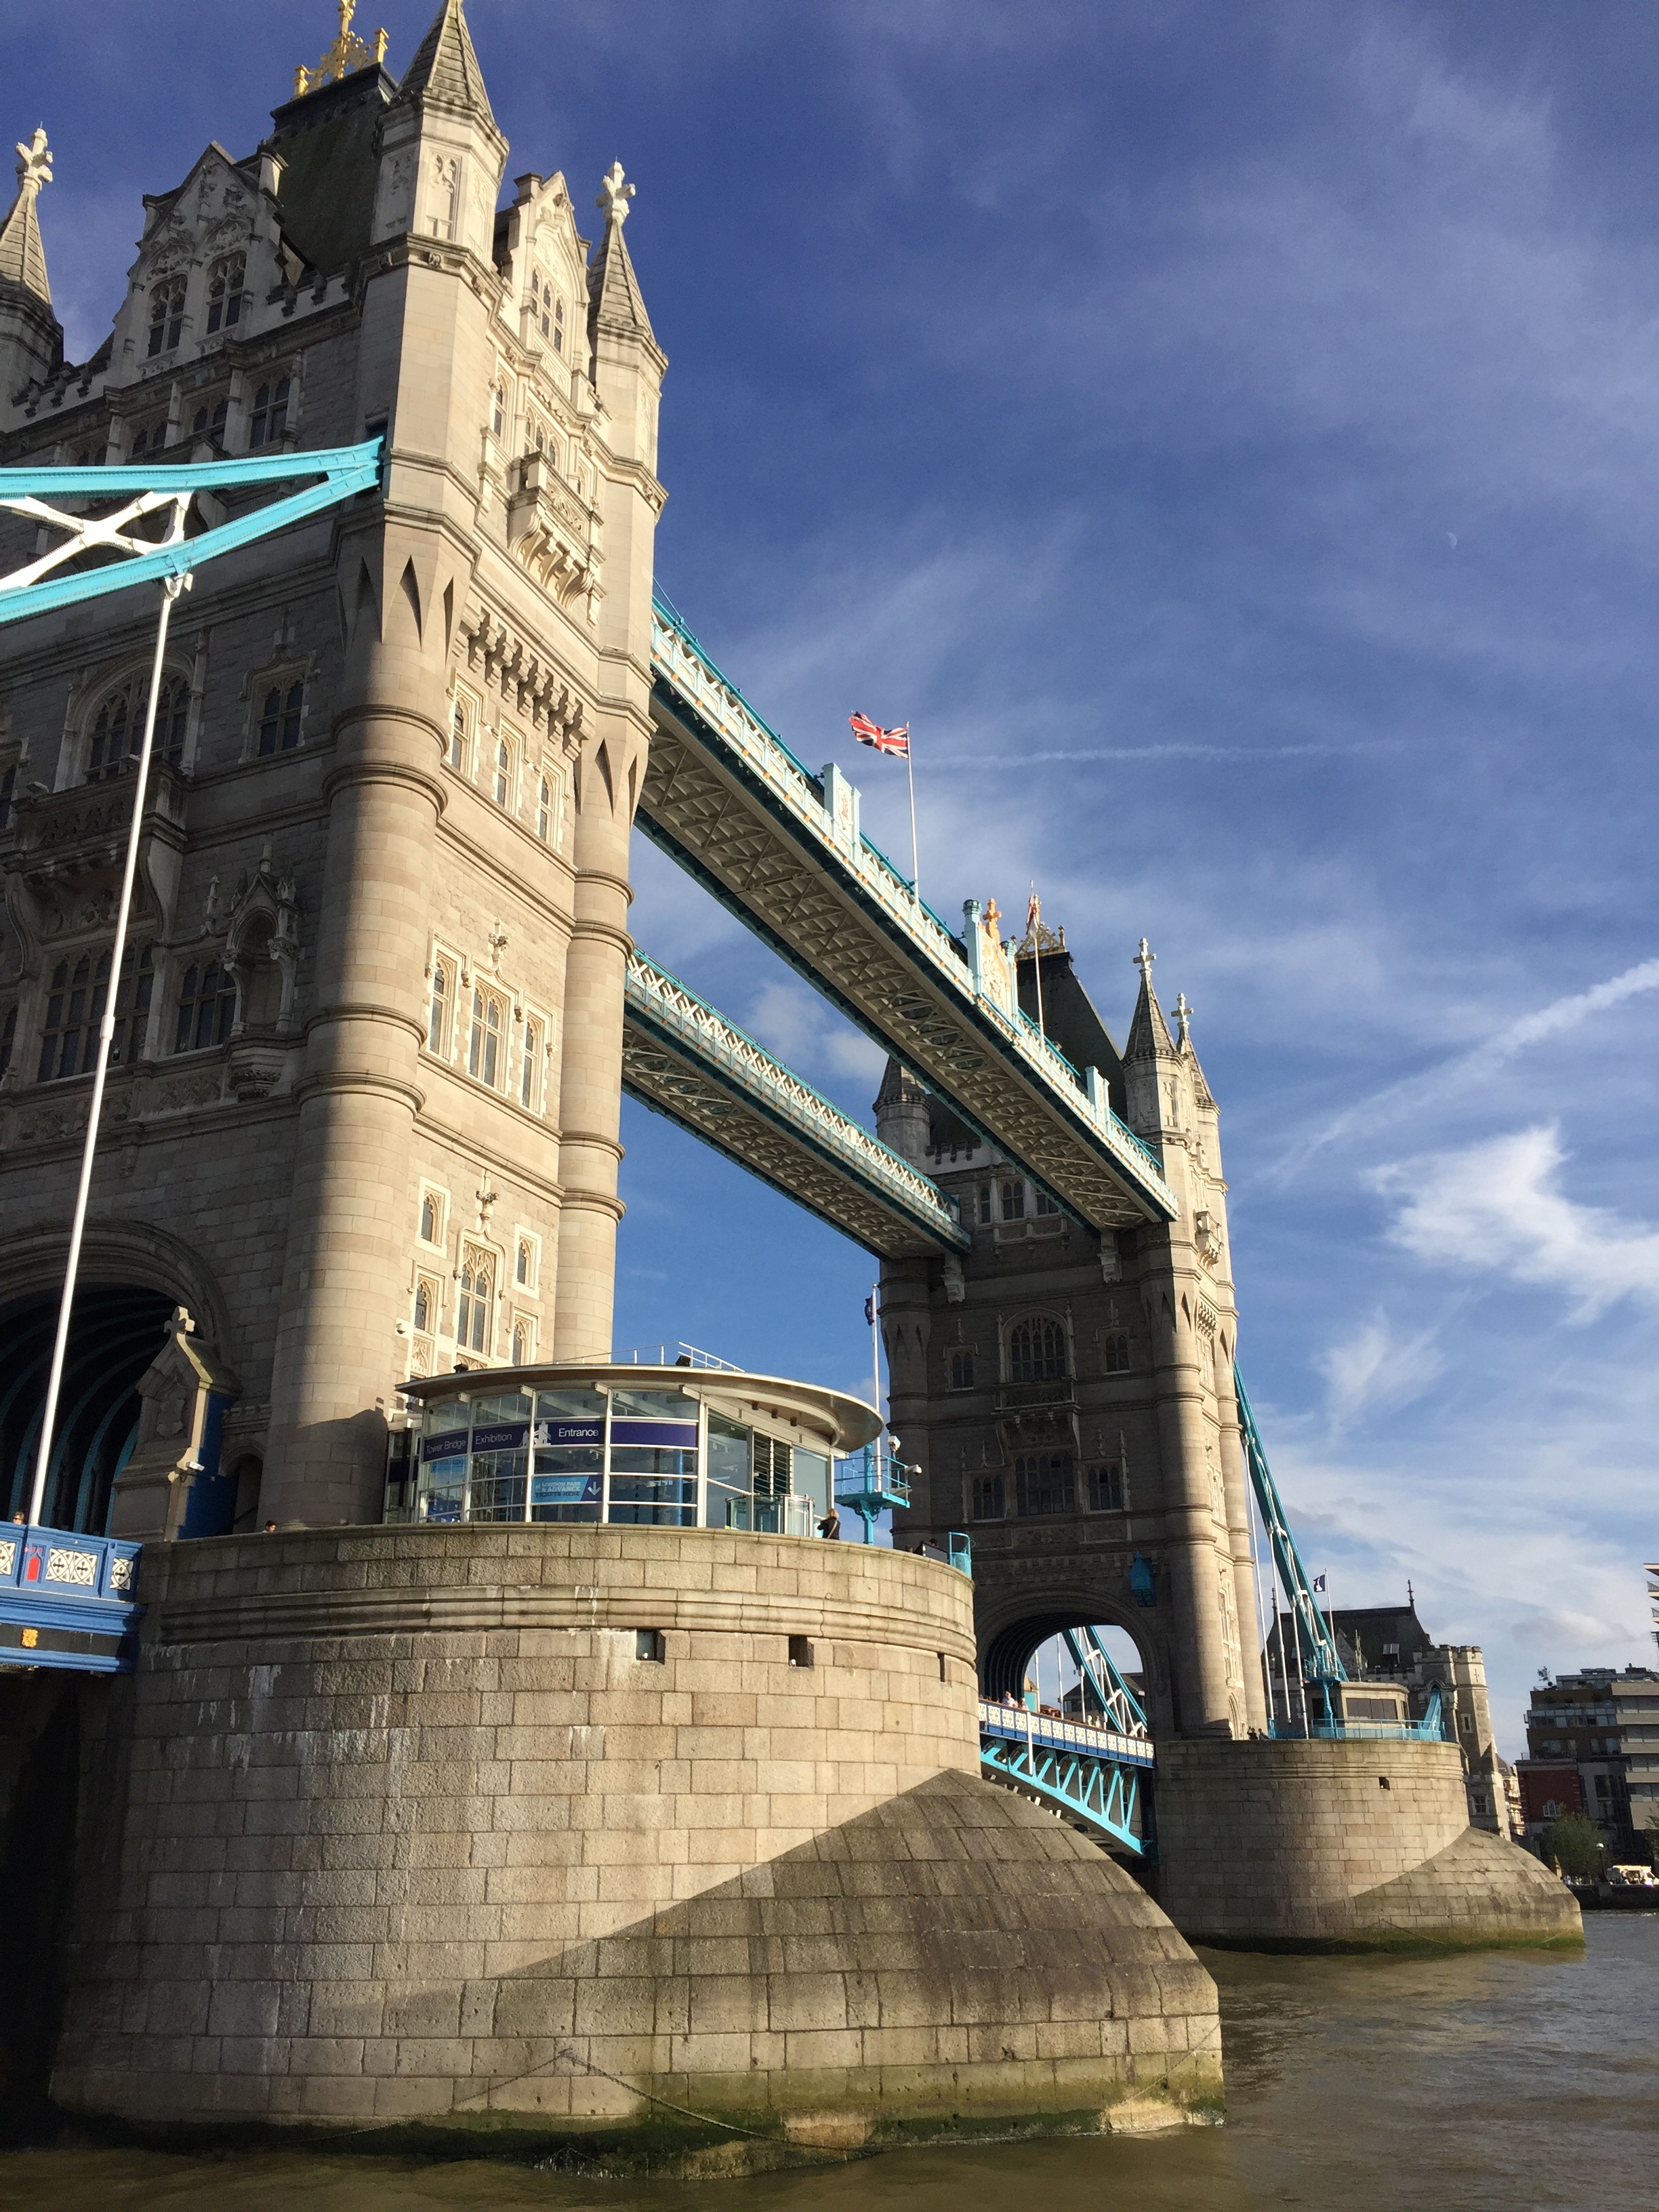
water, architecture, sky, bridge, night, building, city, river, tourist, travel, dusk, europe, tower, castle, landmark, sightseeing, blue, attraction, tourism, tower bridge, waterway, london bridge, uk, england, capital, london, great, british, history, famous, britain, united, kingdom, thames, tours